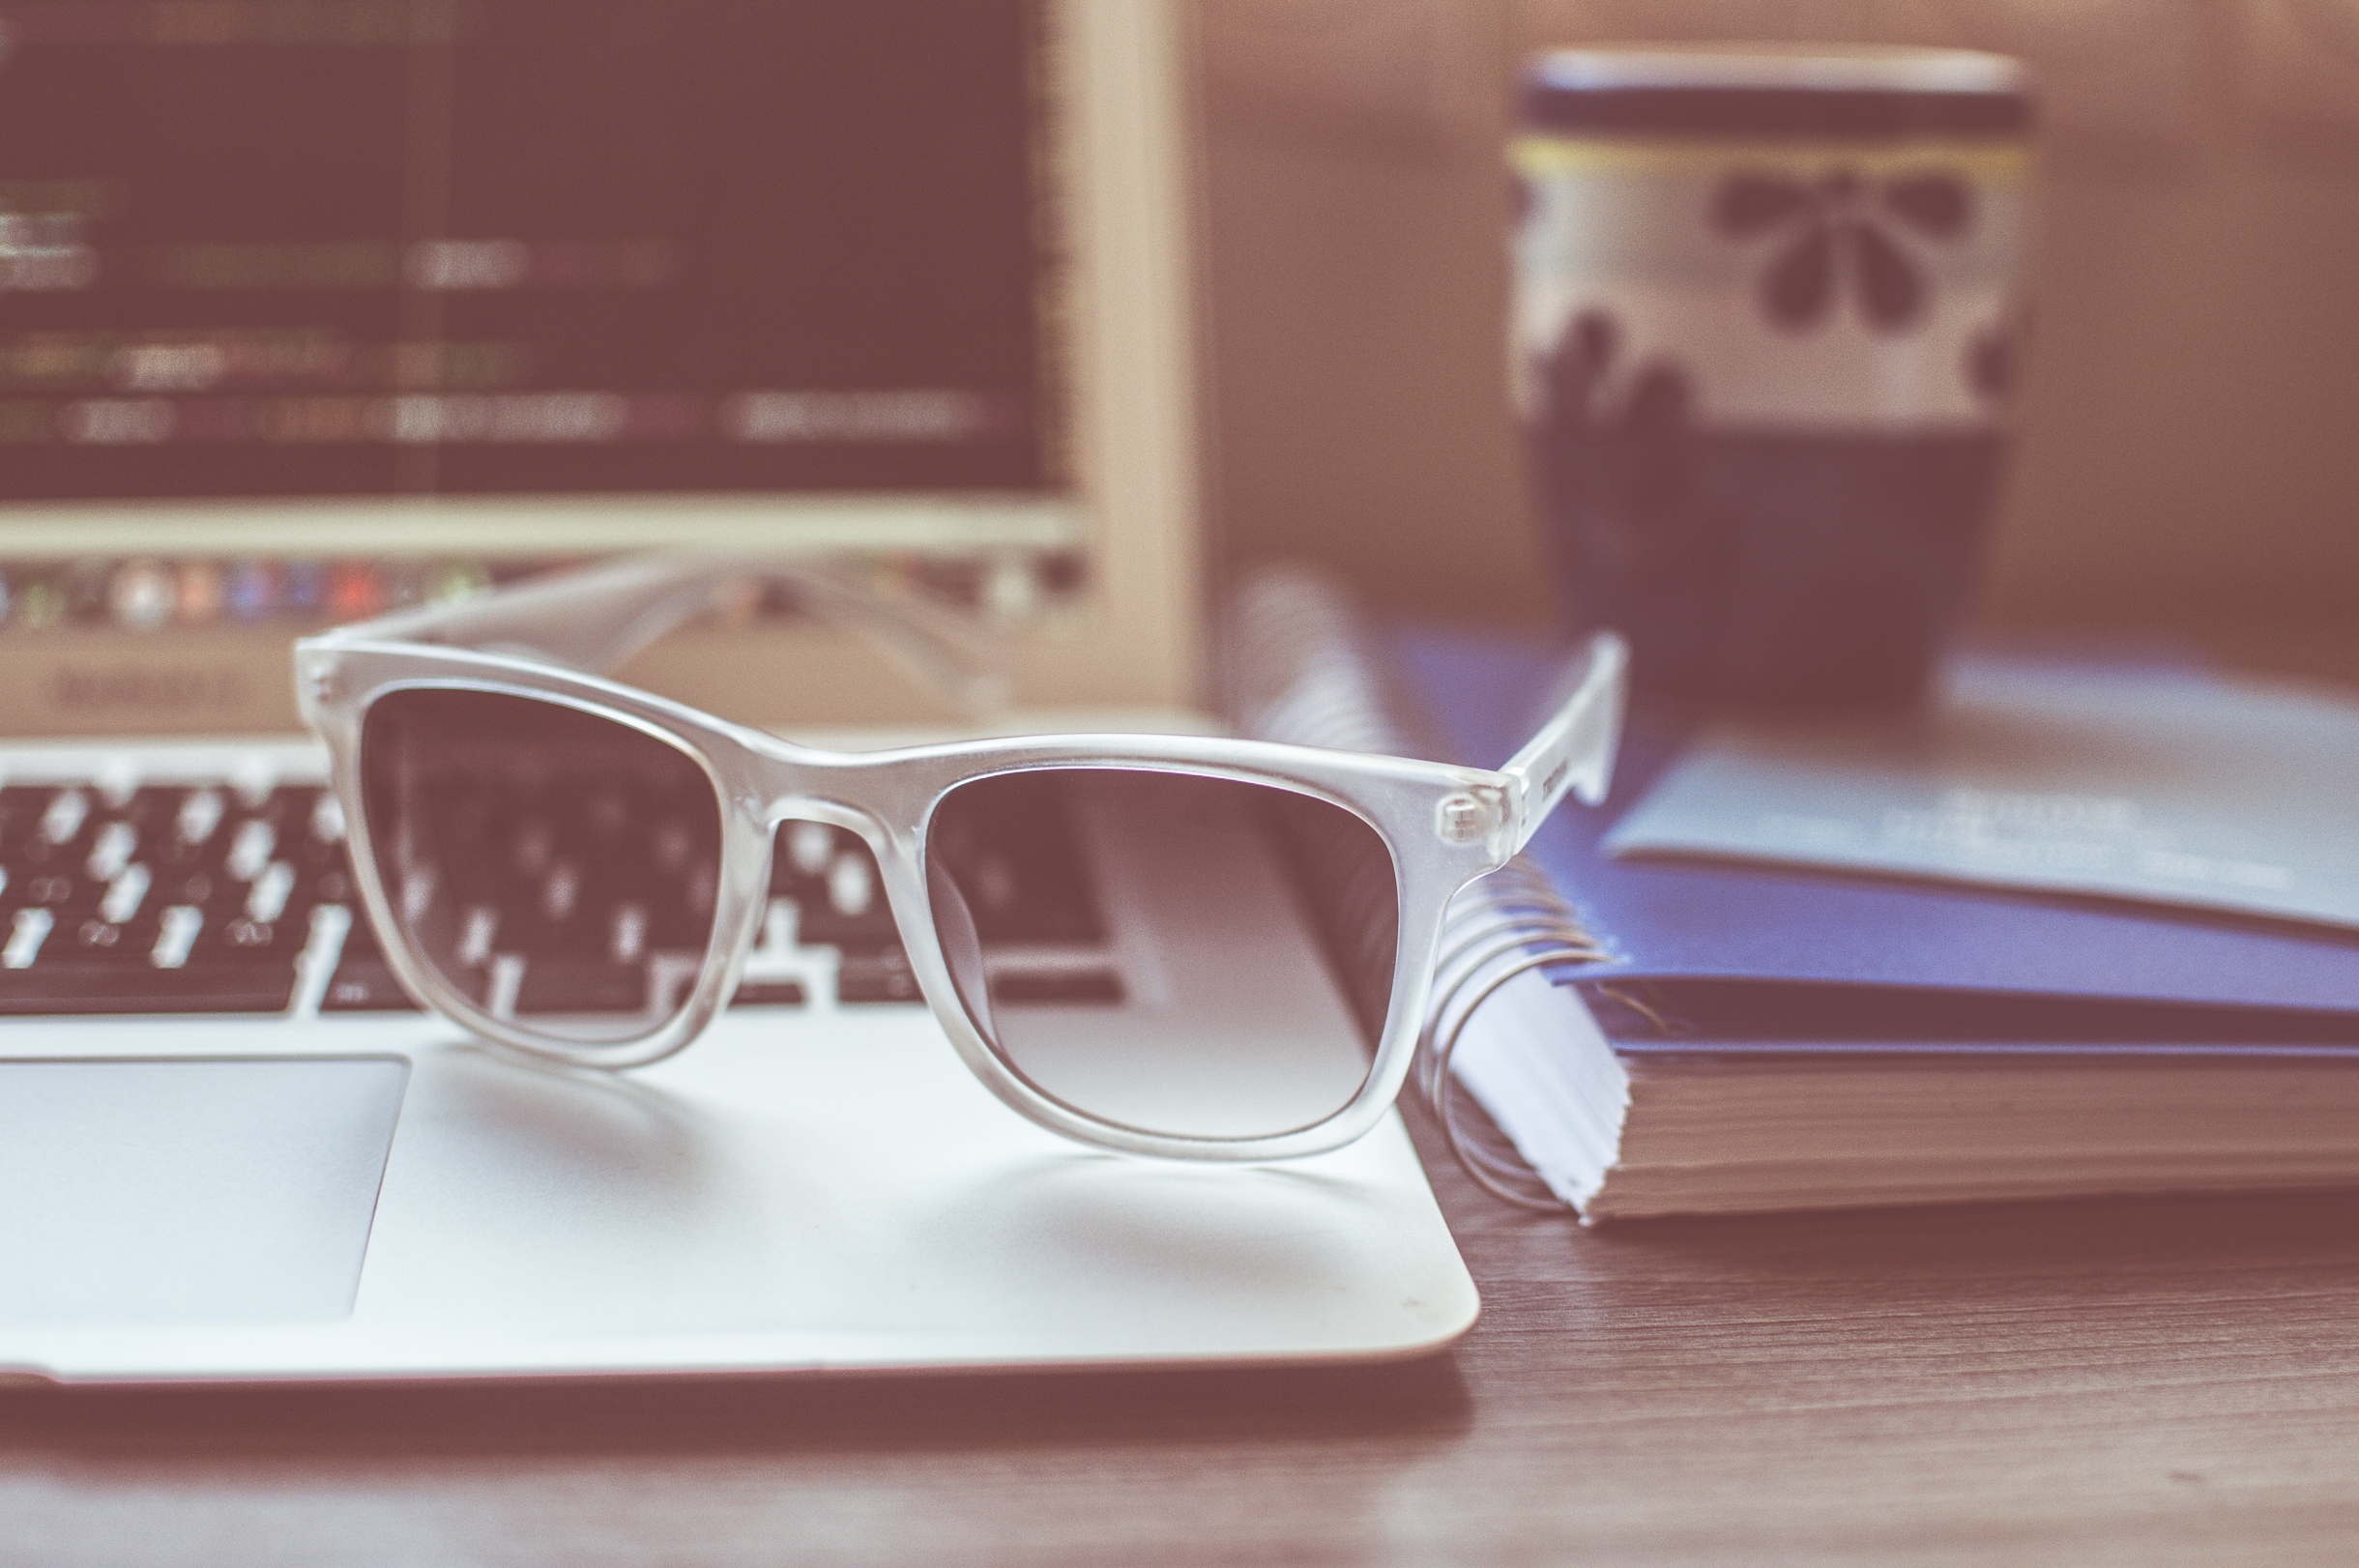
eyewear, glasses, sunglasses, personal protective equipment, Transparent material, vision care, goggles, close up, reflection, Material property, cool, glass, Tints and shades, Eye glass accessory, still life